Agriculture in California

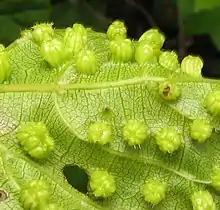
Galls

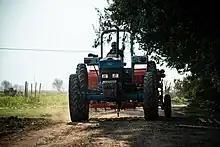
Mexican farmworker learning additional skills in Salinas, 2018

96% of the country's prunes and >70% of plums are grown here. Of that, >80% has come from the Sacramento Valley since the 1960s. For an invasive pest in the Bay Area, see .